Inigo Prabhakaran

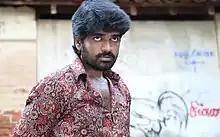

Prabhakar made his entry into acting in 2001 in the film "Chocklet". He became known for his role as a cricket captain in the 2007 sports film "Chennai 600028".